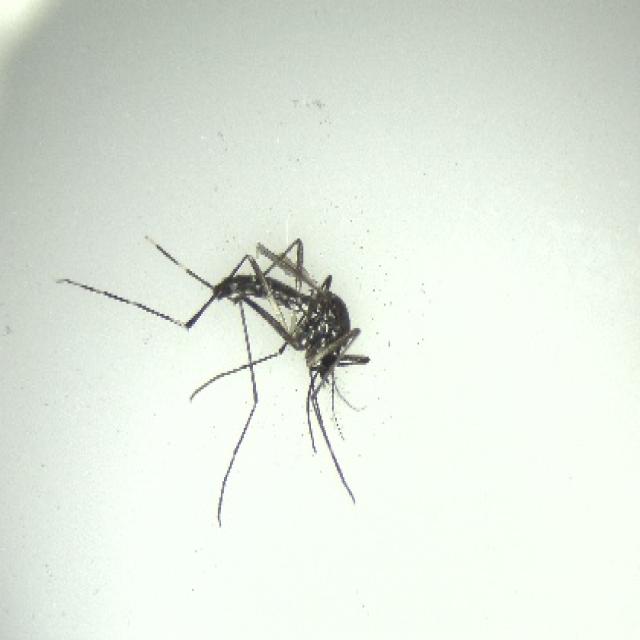
Species: aedes_albopictus